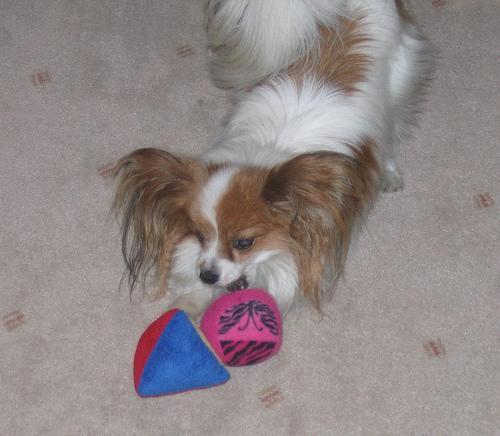
papillon